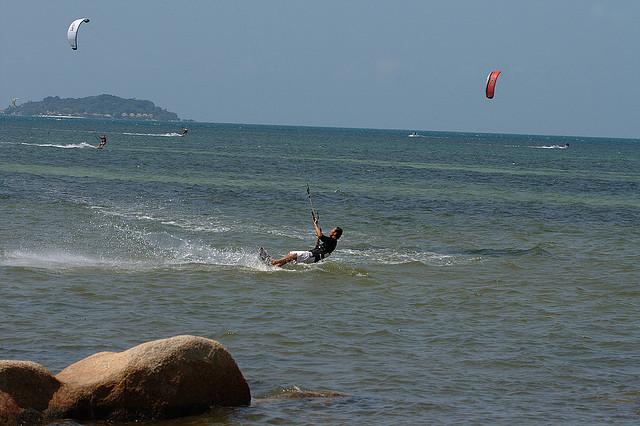
Some people are on the lake kite surfing.